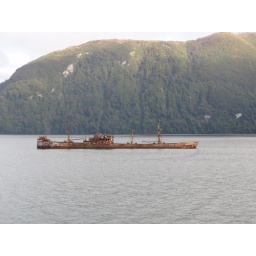
This wreck is resting ona rock only 2 meters under the surface of the water